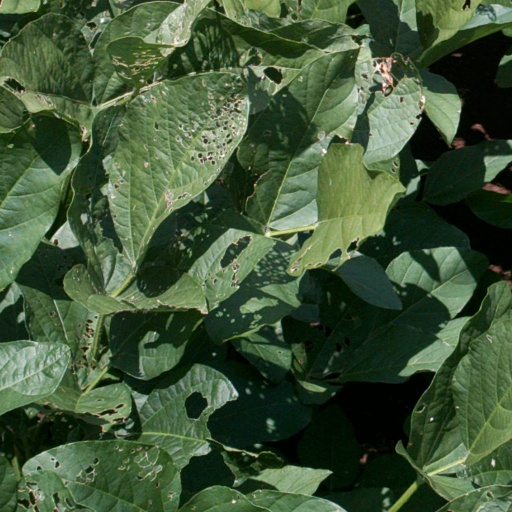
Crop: soybean